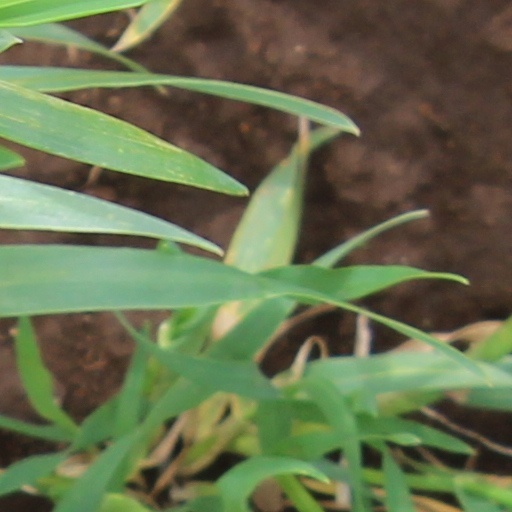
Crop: wheat